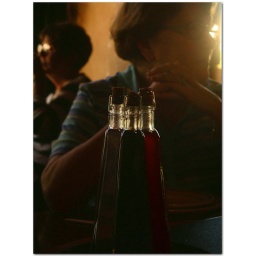
the bottles in the center of the table